Motomiya Station

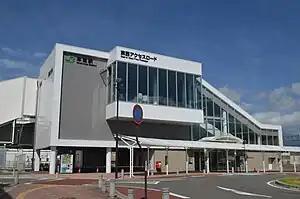
Motomiya Station East Exit in 2023

is a railway station in Motomiya, Fukushima Prefecture, Japan operated by East Japan Railway Company (JR East).